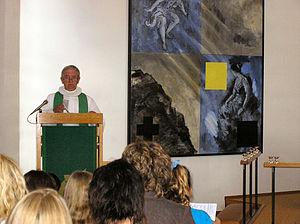
Dans un contexte religieux, un prêche est un sermon, une homélie ou un discours généralement fait devant une assemblée de personnes pour le bien, l'édification et l'instruction des fidèles.